Kościuszko Uprising

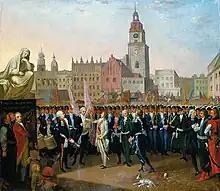
Tadeusz Kościuszko taking the oath, 24th March 1794

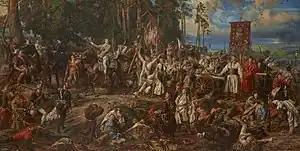
"Battle of Racławice", Jan Matejko, oil on canvas, 1888, National Museum in Kraków. 4 April 1794

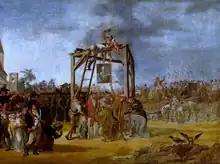
Hanging traitors in effigie, painting by Jean Pierre Norblin de la Gourdaine

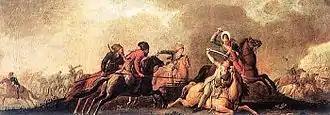
Kościuszko at Maciejowice 1794, by Jan Bogumił Plersch. Kościuszko was wounded and taken captive.

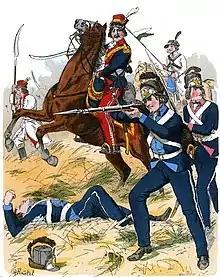
Polish soldiers of the Uprising

The Kościuszko Uprising, also known as the Polish Uprising of 1794, Second Polish War, Polish Campaign of 1794, and the Polish Revolution of 1794, was an uprising against the Russian and Prussian influence on the Polish–Lithuanian Commonwealth, led by Tadeusz Kościuszko in Poland-Lithuania and the Prussian partition in 1794. It was a failed attempt to liberate the Polish–Lithuanian Commonwealth from external influence after the Second Partition of Poland (1793) and the creation of the Targowica Confederation.